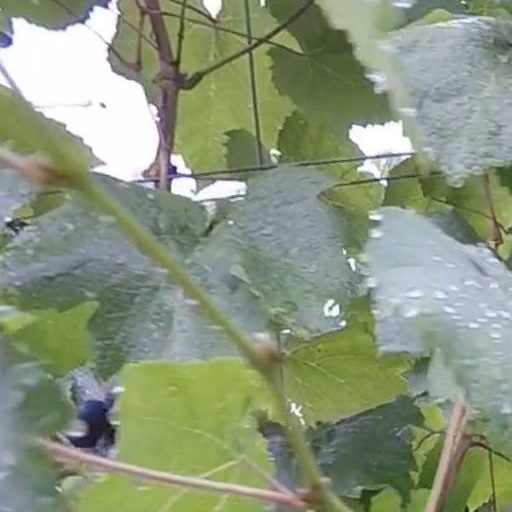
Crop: grape